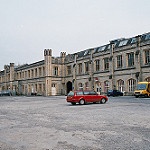
Scene: Outdoor